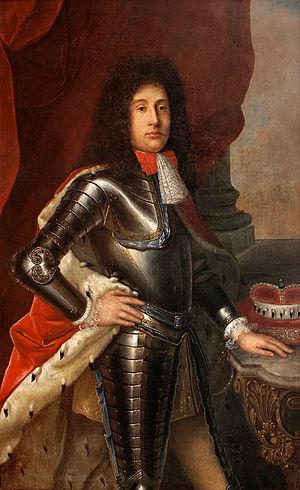
Emmanuel-Lebrecht est prince d'Anhalt-Köthen de sa naissance à sa mort.